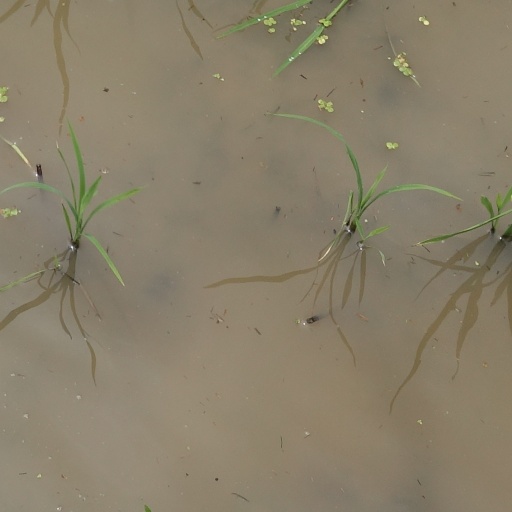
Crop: rice